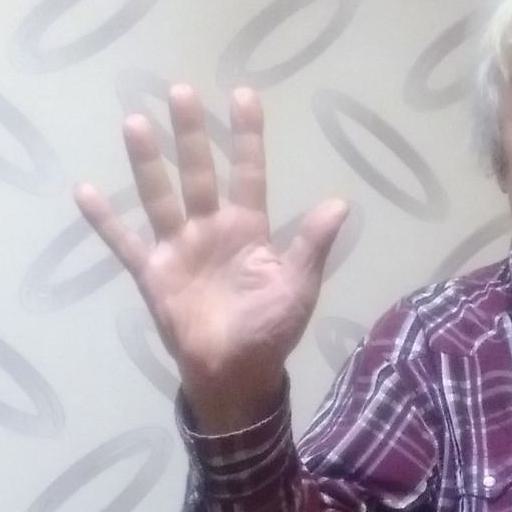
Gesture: palm